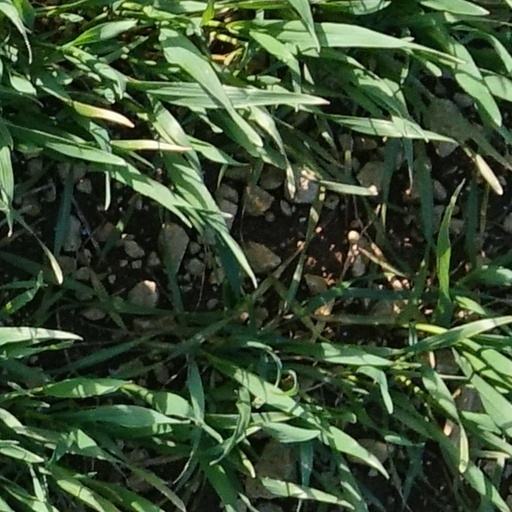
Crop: wheat